Harlem

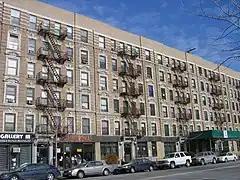
Apartment building in Central Harlem

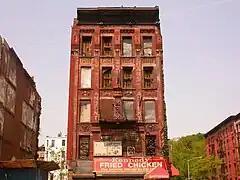
A condemned building in Harlem after the 1970s

Before the arrival of European settlers, the area that would become Harlem (originally Haarlem) was inhabited by a Native American band, the "Wecquaesgeek", dubbed "Manhattans" or "Manhattoe" by Dutch settlers, who along with other Native Americans, most likely Lenape, occupied the area on a semi-nomadic basis. As many as several hundred farmed the Harlem flatlands. Between 1637 and 1639, a few colonial settlements were established. The settlement of Harlem was formally incorporated in 1660 under the leadership of Peter Stuyvesant.